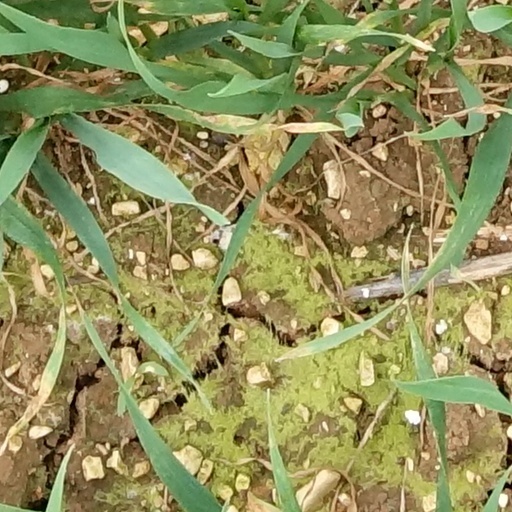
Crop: wheat